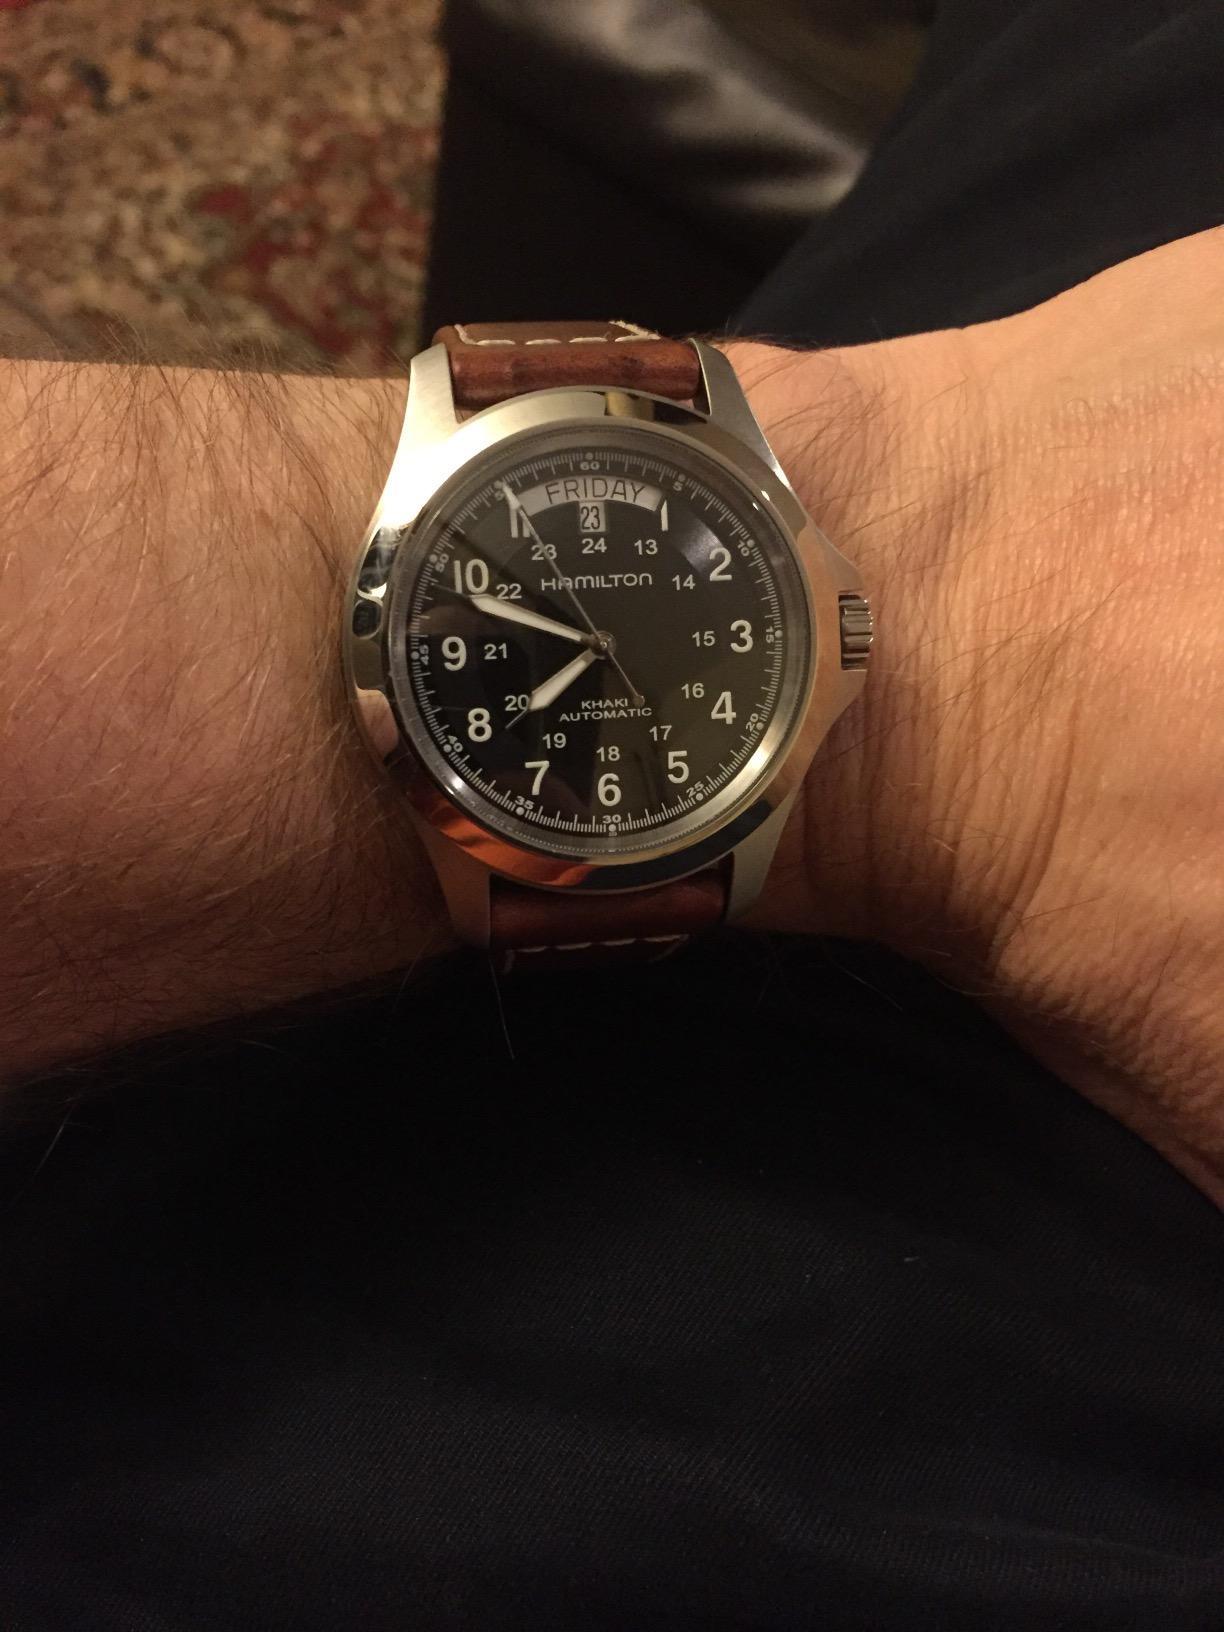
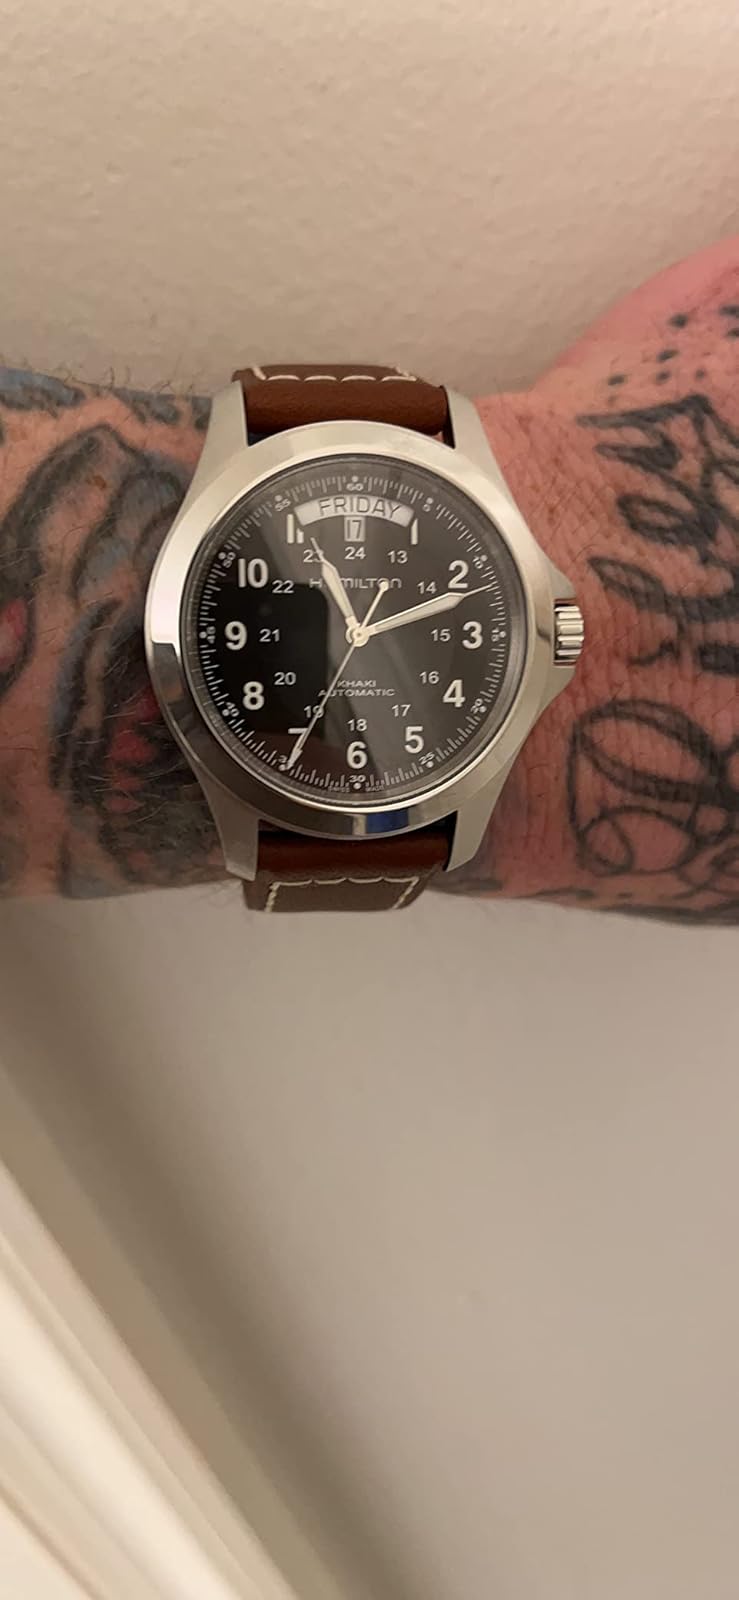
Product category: accessories_watch
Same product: yes